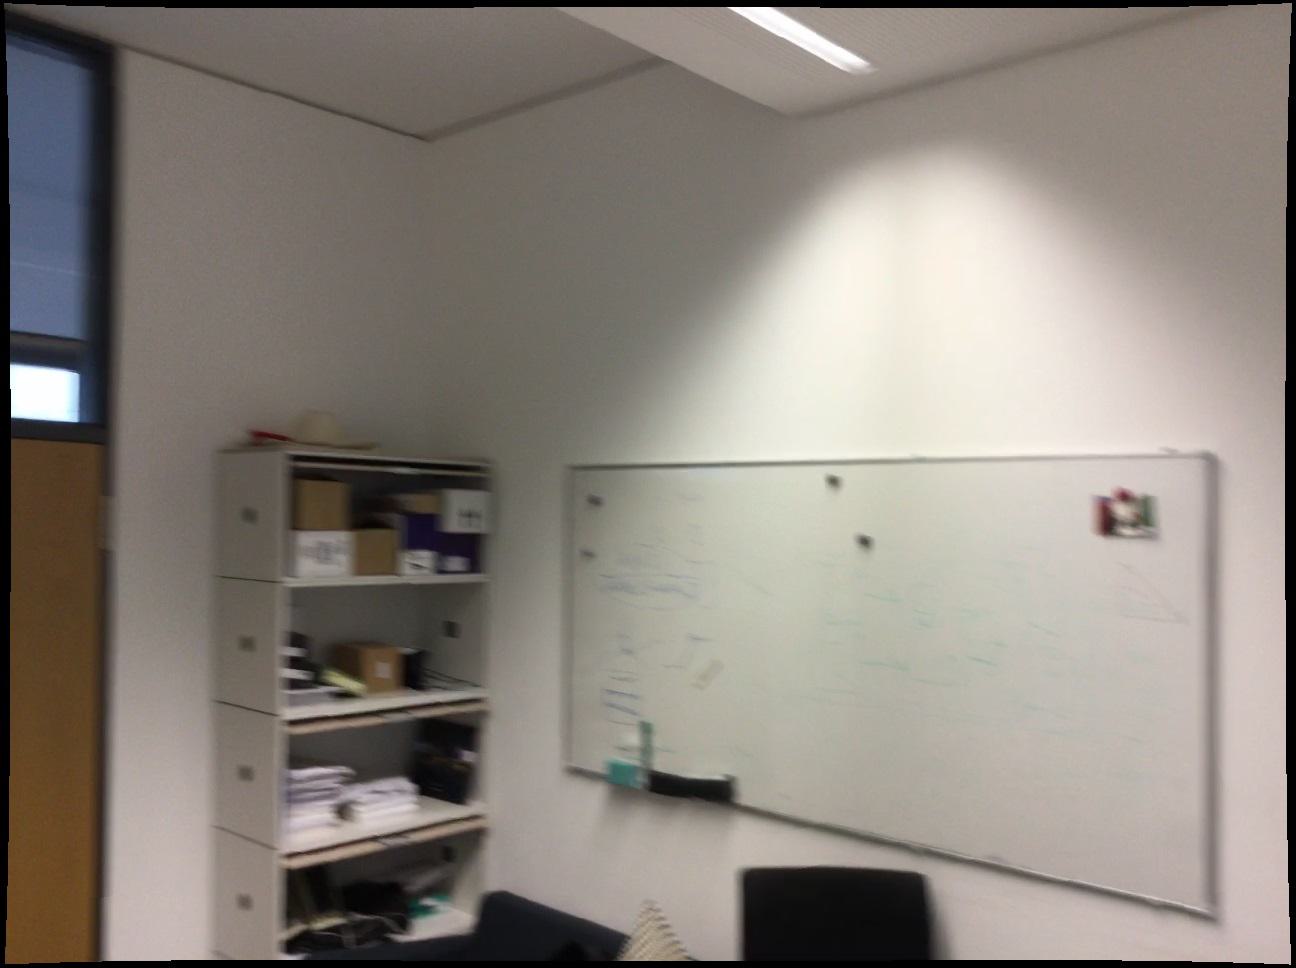
Question: Is the chair left of the hat from the camera's perspective? Final answer should be yes or no.
Answer: No